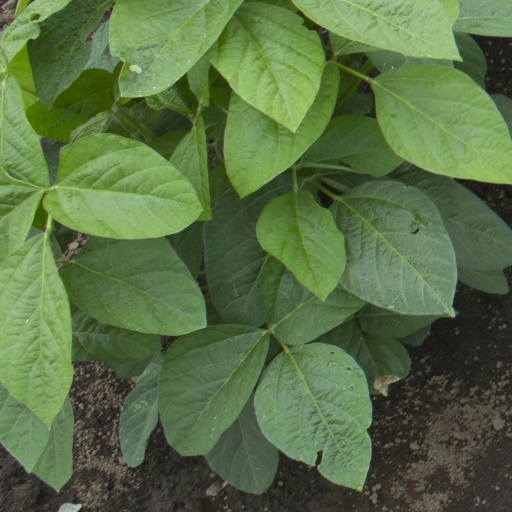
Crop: soybean